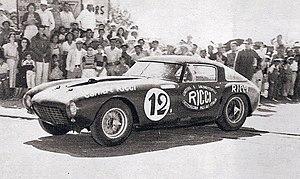
L'Italie est un pays majeur du sport automobile. Les succès historiques de Maserati et d'Alfa Romeo puis de la Scuderia Ferrari en Formule 1, ont permis à l'Italie de remporter de nombreux titres sur la scène internationale.